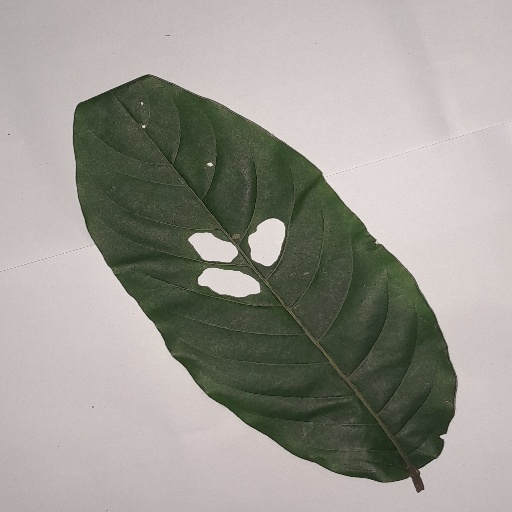
Species: HariTaki
Leaf condition: Shot Hole